Tanay, Rizal

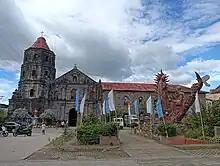
San Ildefonso de Toledo Church.

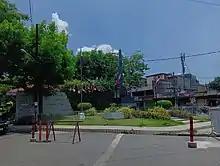
Rizal Shrine near the San Ildefonso de Toledo Church.

Tanay was settled by early Austronesian people. Shortly after the conquest and subjugation of Manila by the Spaniards and the surrounding lake areas by Juan de Salcedo in 1570–1574, Franciscan missionaries arrived to Christianize the inhabitants of what is now the Morong-Pililla area. In 1583, both Morong and Pililla were created as separate towns with Tanay forming part of Pililla.